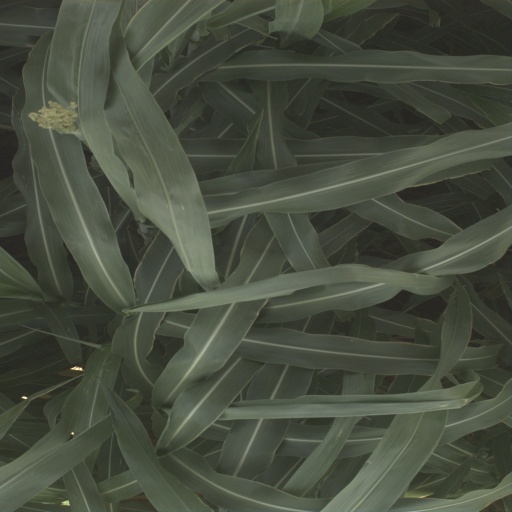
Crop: sorghum